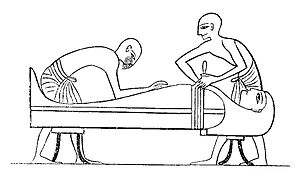
Balsamering
Balsamering i Egypten.
Balsamering er behandling af lig for at undgå forrådnelse.